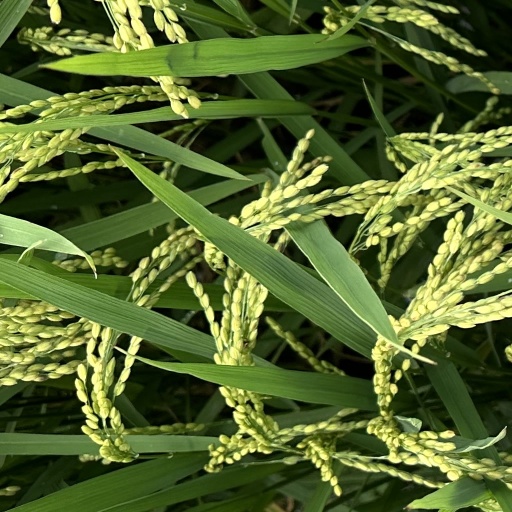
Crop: rice